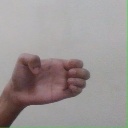
अक्षर: ख